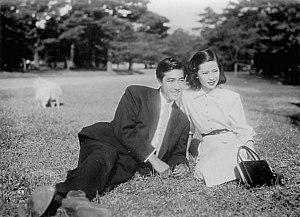
La Bataille de roses est un film japonais réalisé par Mikio Naruse, sorti en 1950.
Kōji Tsuruta, né le 6 décembre 1924 à Hamamatsu au Japon et mort le 16 juin 1987, est un acteur japonais.